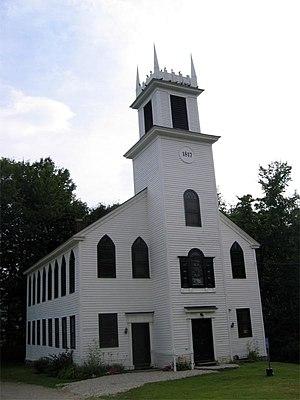
Windham est une ville située dans le comté de Windham, dans l'État du Vermont, aux États-Unis